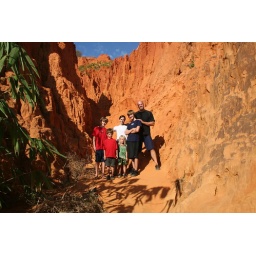
The back ground could be in Utah, but the ocean and palm trees we are looking at are pure Vietnam.